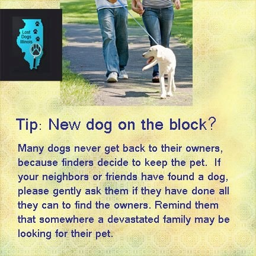
tip : new dog on the block ?